Engers–Au railway

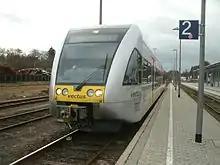
DMU of vectus Verkehrsgesellschaft in Altenkirchen station

The section from the Altenkirchen to Au (Sieg), also known as the "Upper Westerwald Railway" ("Oberwesterwaldbahn") was opened on 1 May 1887. After the Second World War, as in many places, Uerdingen railbuses operated on the line. Up to 1975, steam locomotives regularly operated on the line; the last steam locomotives were Betzdorf-based locomotives of class 50, hauling gravel trains from Erbach towards Troisdorf or Cologne. On 23 May 1993, the line between Au and Altenkirchen was converted to a simplified form of signalling and train control known as "Zugleitbetrieb".